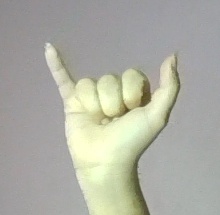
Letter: ya